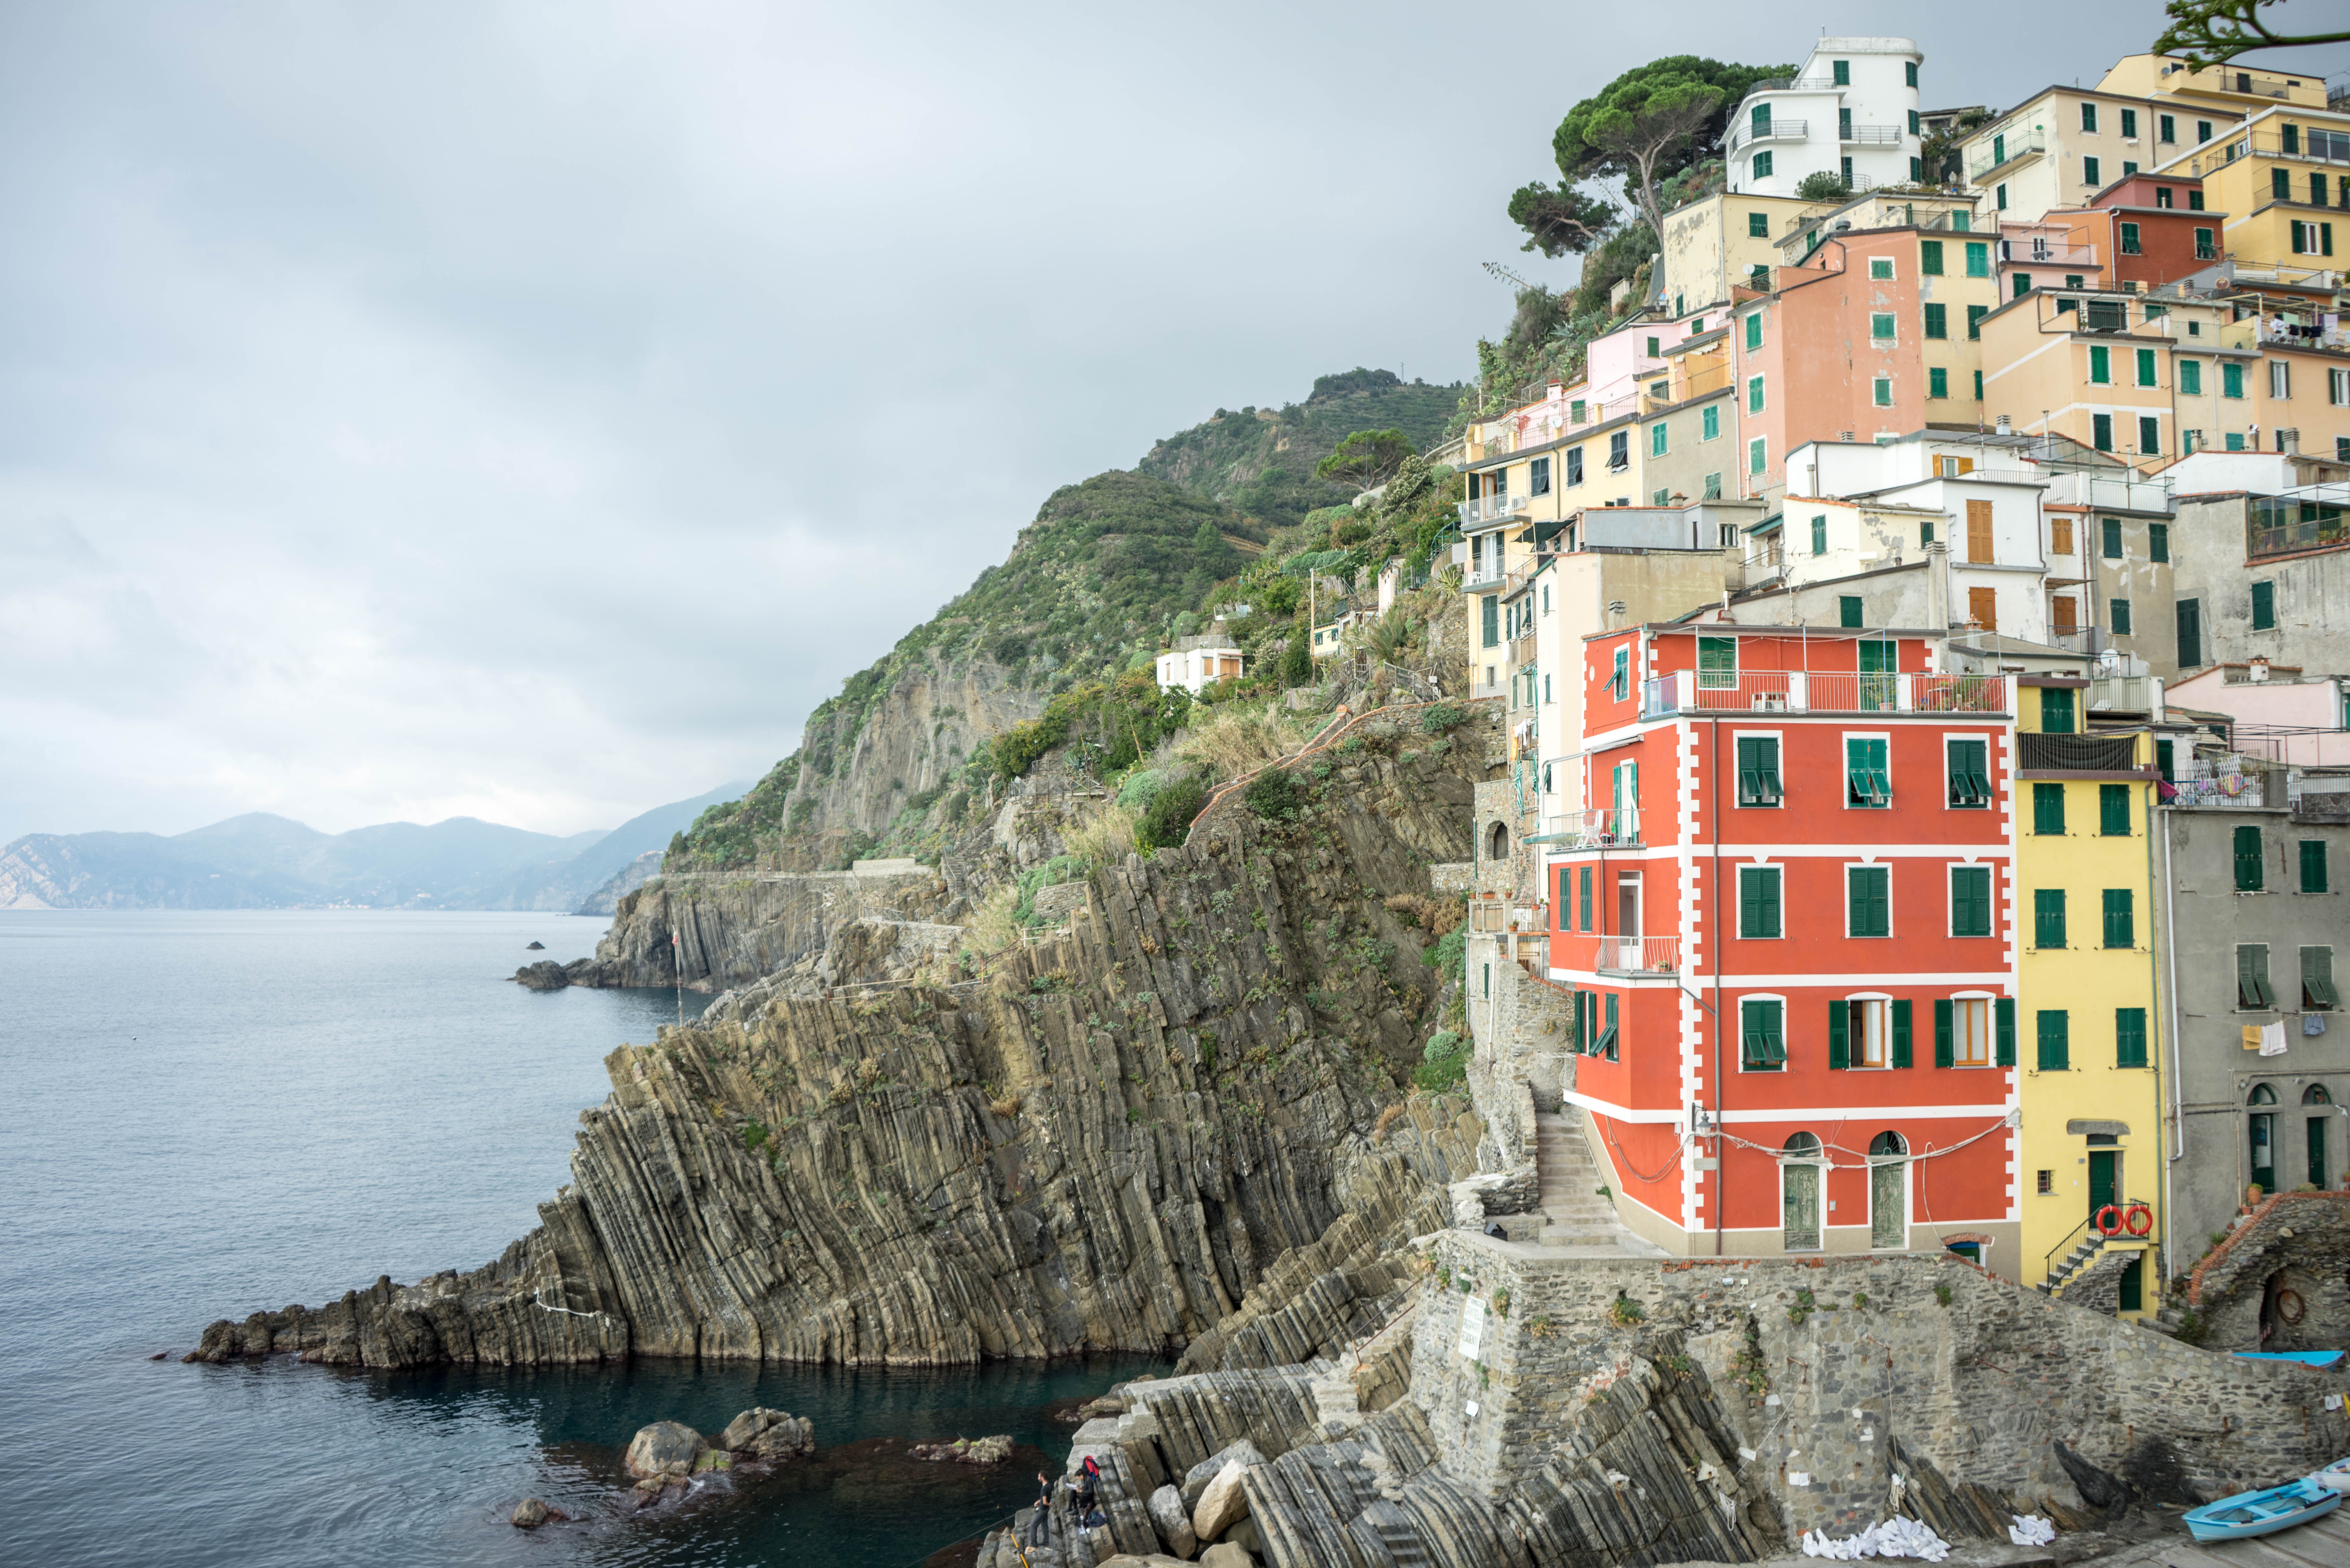
landscape, sea, coast, architecture, town, coastal, vacation, coastline, village, cliff, europe, cove, mediterranean, vehicle, tower, scenic, scenery, bay, landmark, italy, attraction, tourism, terrain, waterway, mountain landscape, rocks, picturesque, cape, liguria, cinque terre